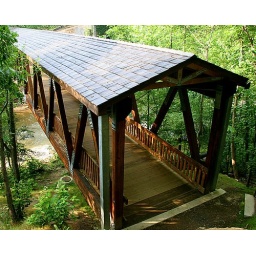
APS5 wooden bridge from above left long view